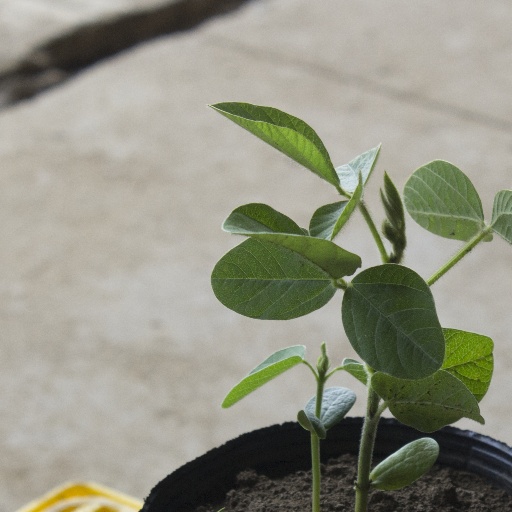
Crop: soybean